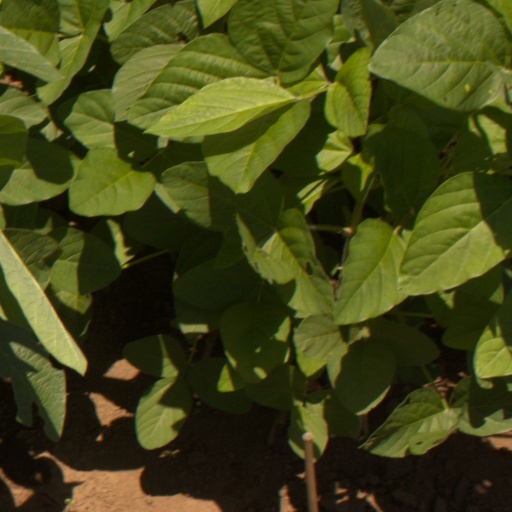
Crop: soybean